Once Upon a Time in the West

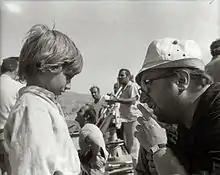
Director Sergio Leone (right) and Enzo Santaniello on the set of the film

Henry Fonda did not accept Leone's first offer to play Frank, so Leone flew to New York to convince him, telling him: "Picture this: the camera shows a gunman from the waist down pulling his gun and shooting a running child. The camera tilts up to the gunman's face and... it's Henry Fonda". Fonda also had not seen any of Leone's previous work including his Dollars Trilogy with Clint Eastwood so Leone arranged a screening of the trilogy for the actor. After the screening and a meeting with Leone, Fonda called his friend Eli Wallach, who had co-starred in "The Good, the Bad and the Ugly". Wallach advised Fonda to do the film, telling him "You will have the time of your life."